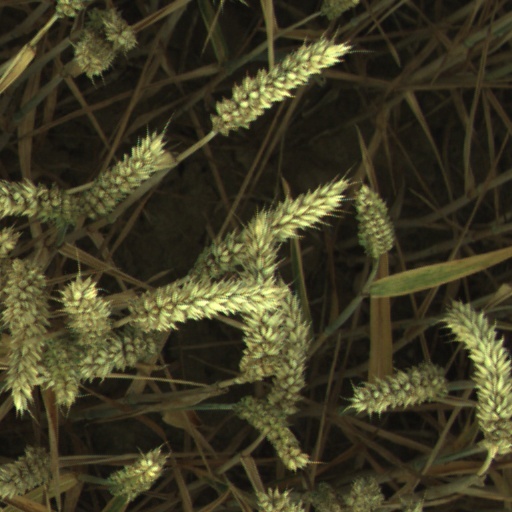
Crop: wheat